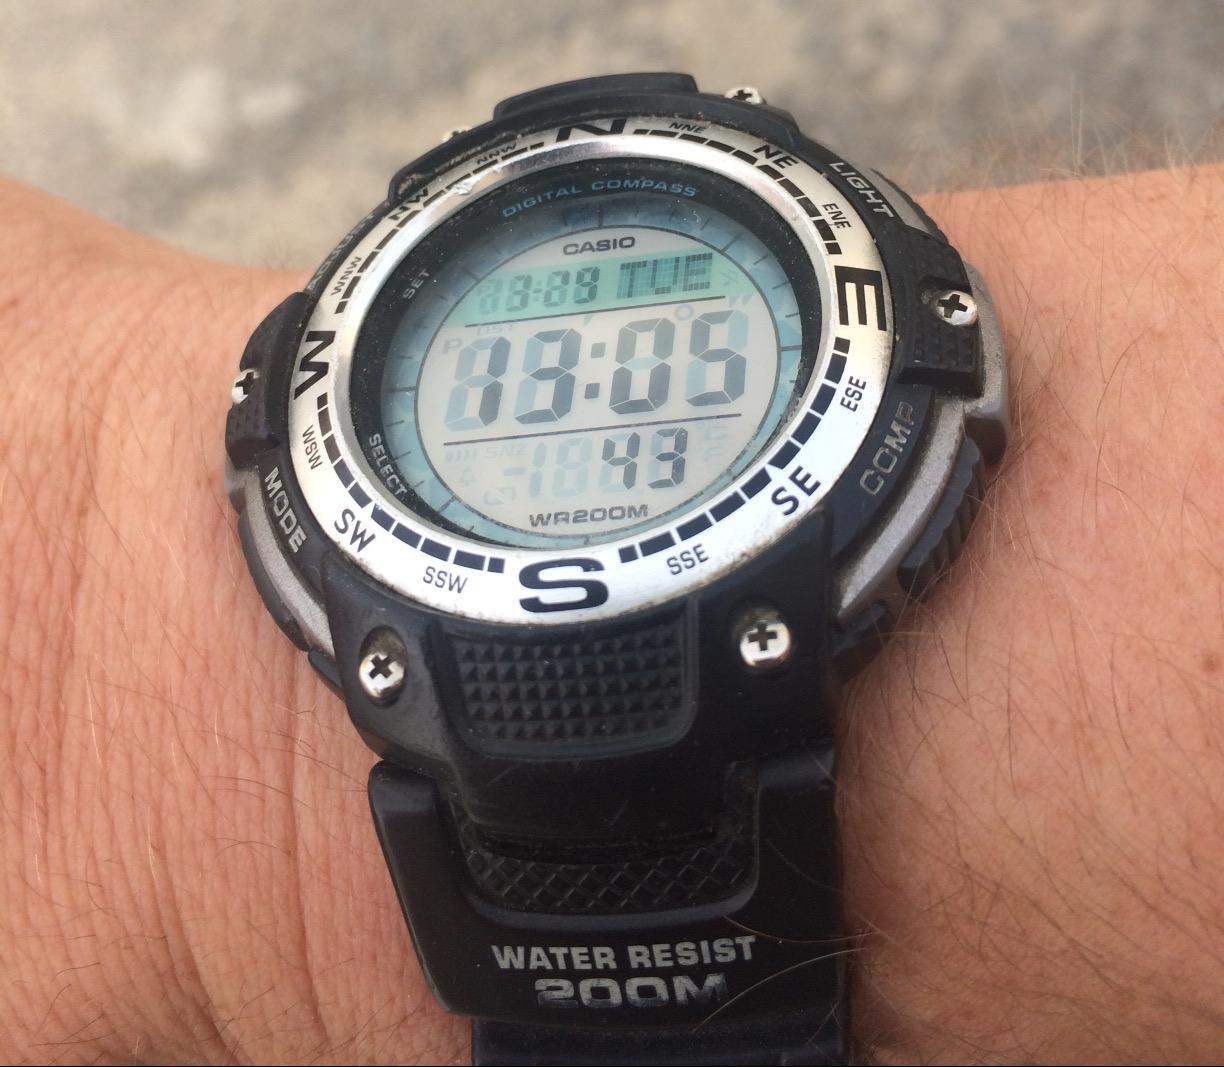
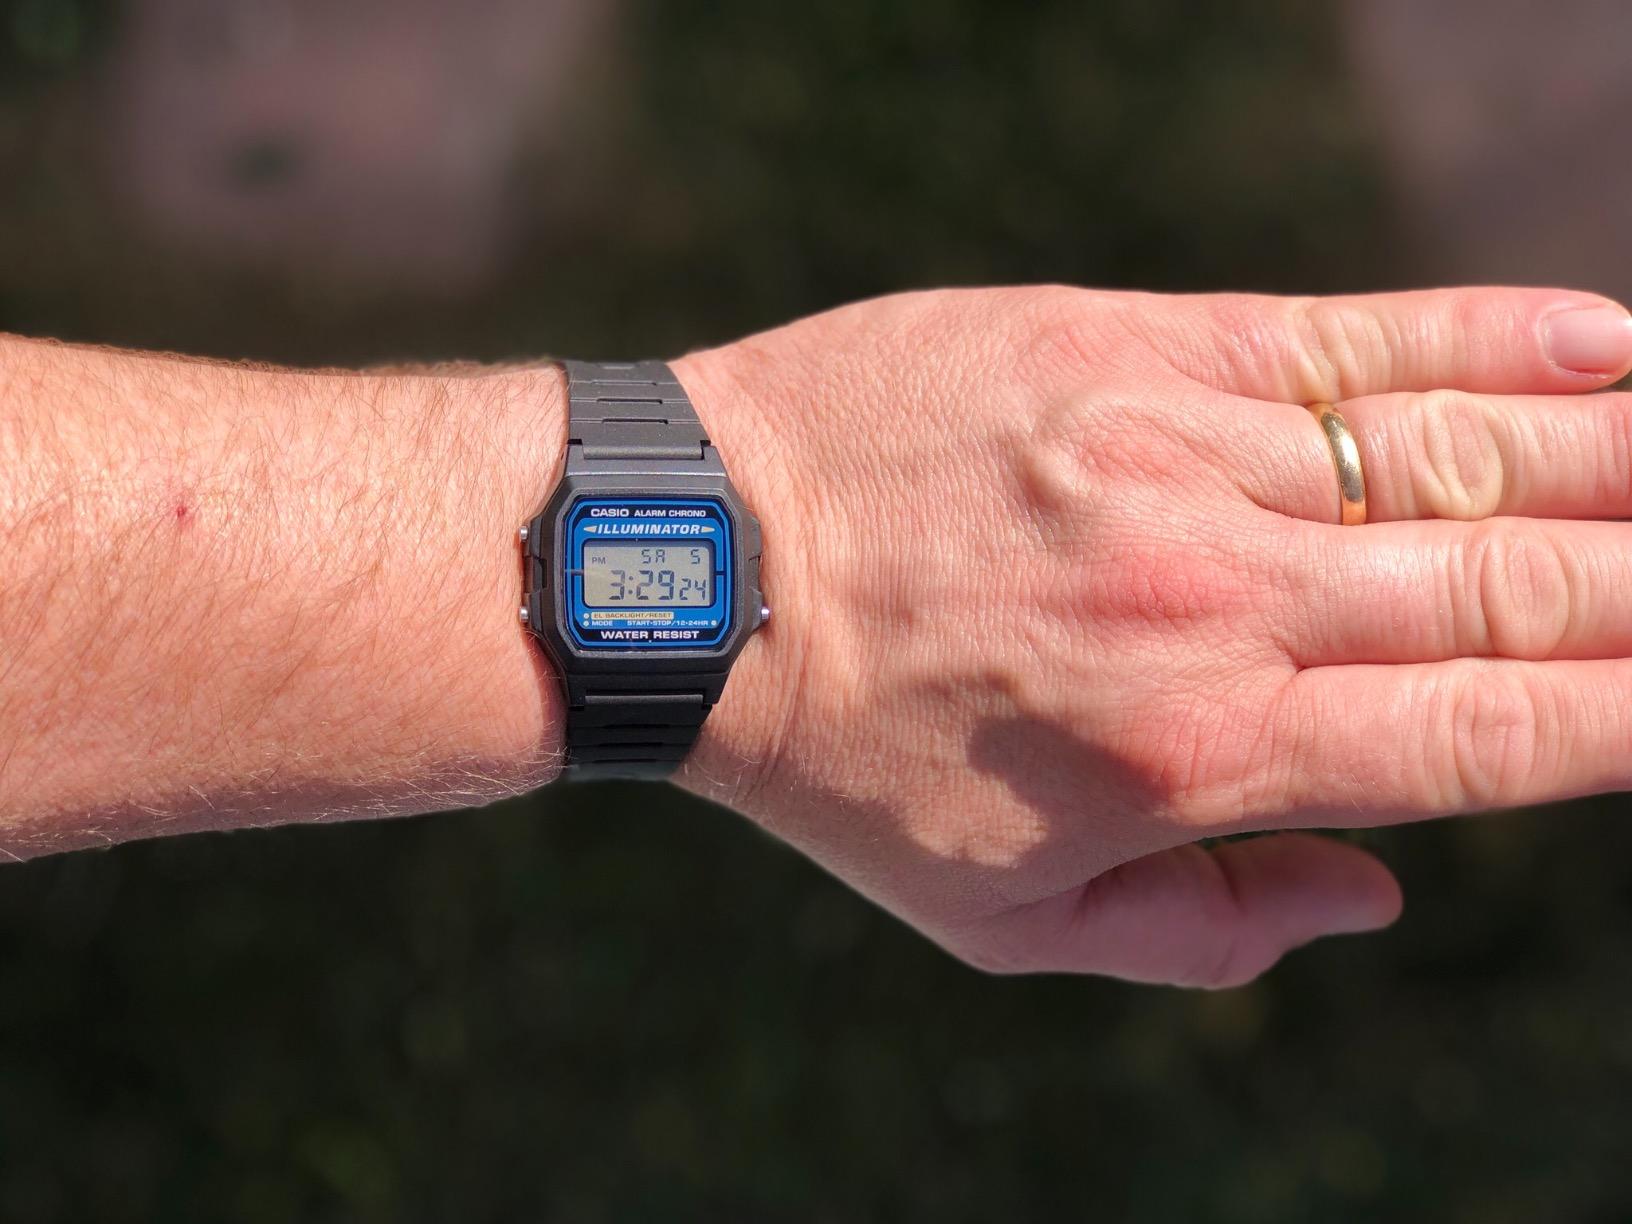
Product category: accessories_watch
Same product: no